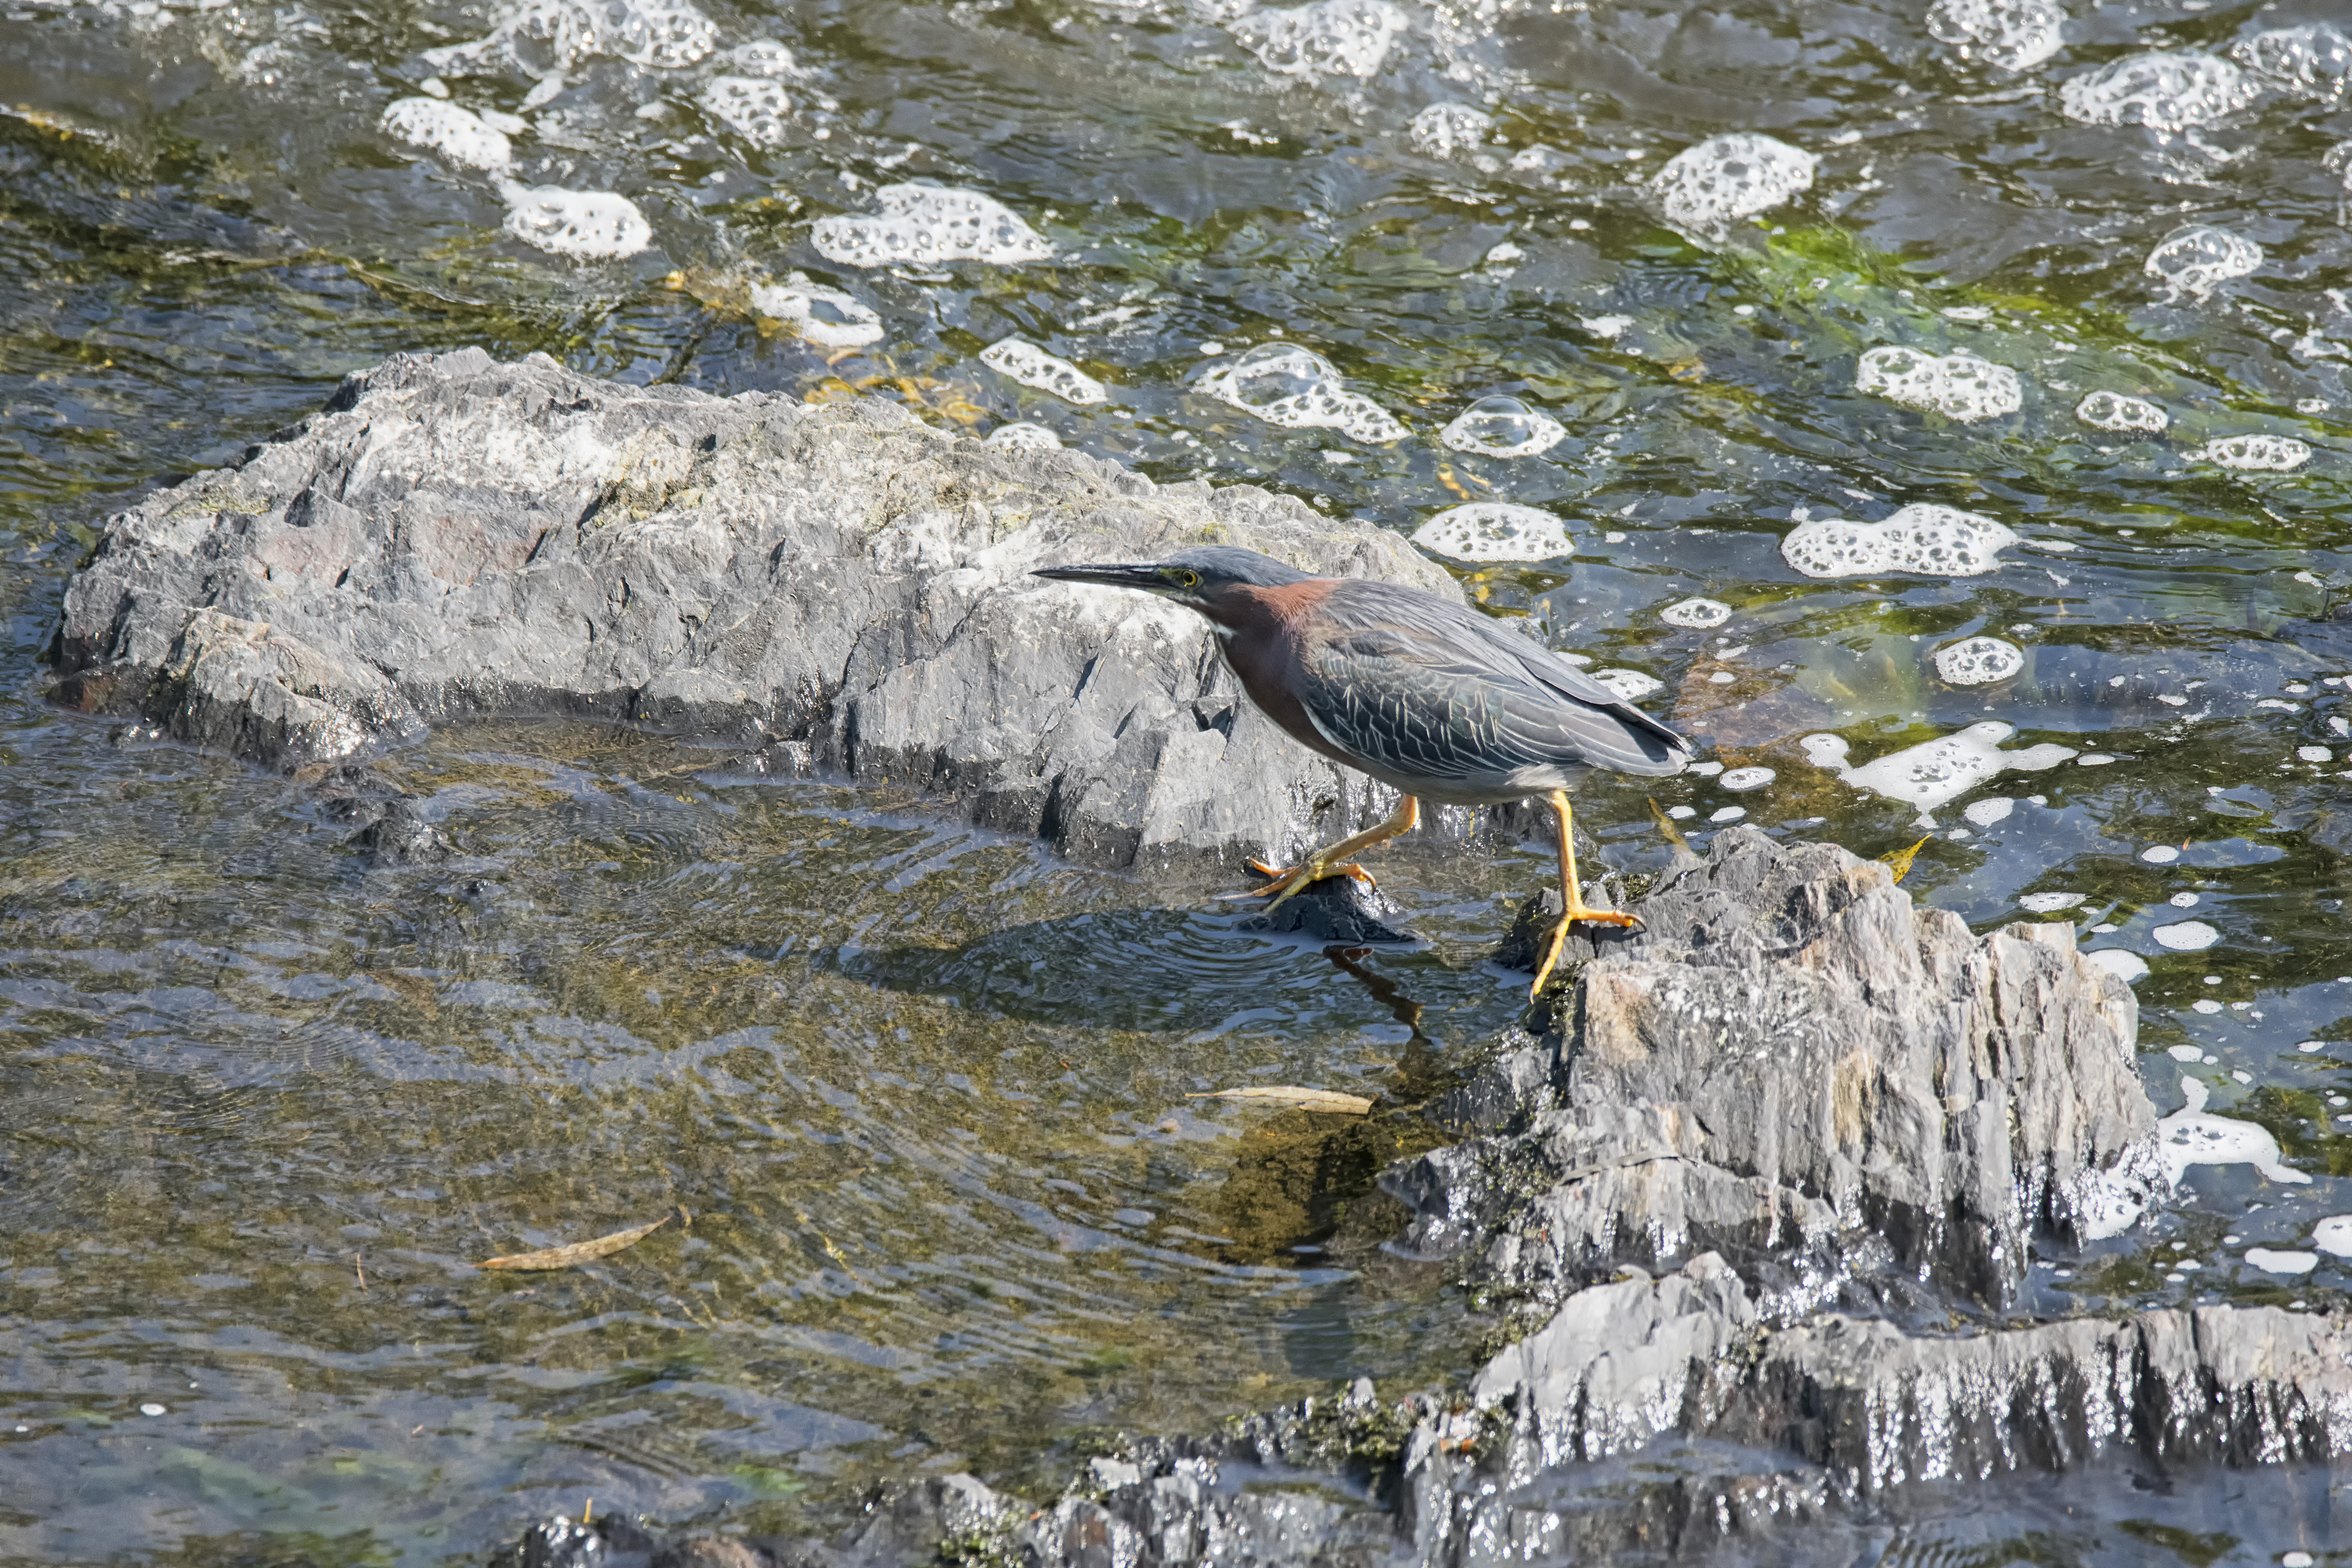
bird, wildlife, green, fauna, canada, vert, quebec, heron, sherbrooke, oiseau